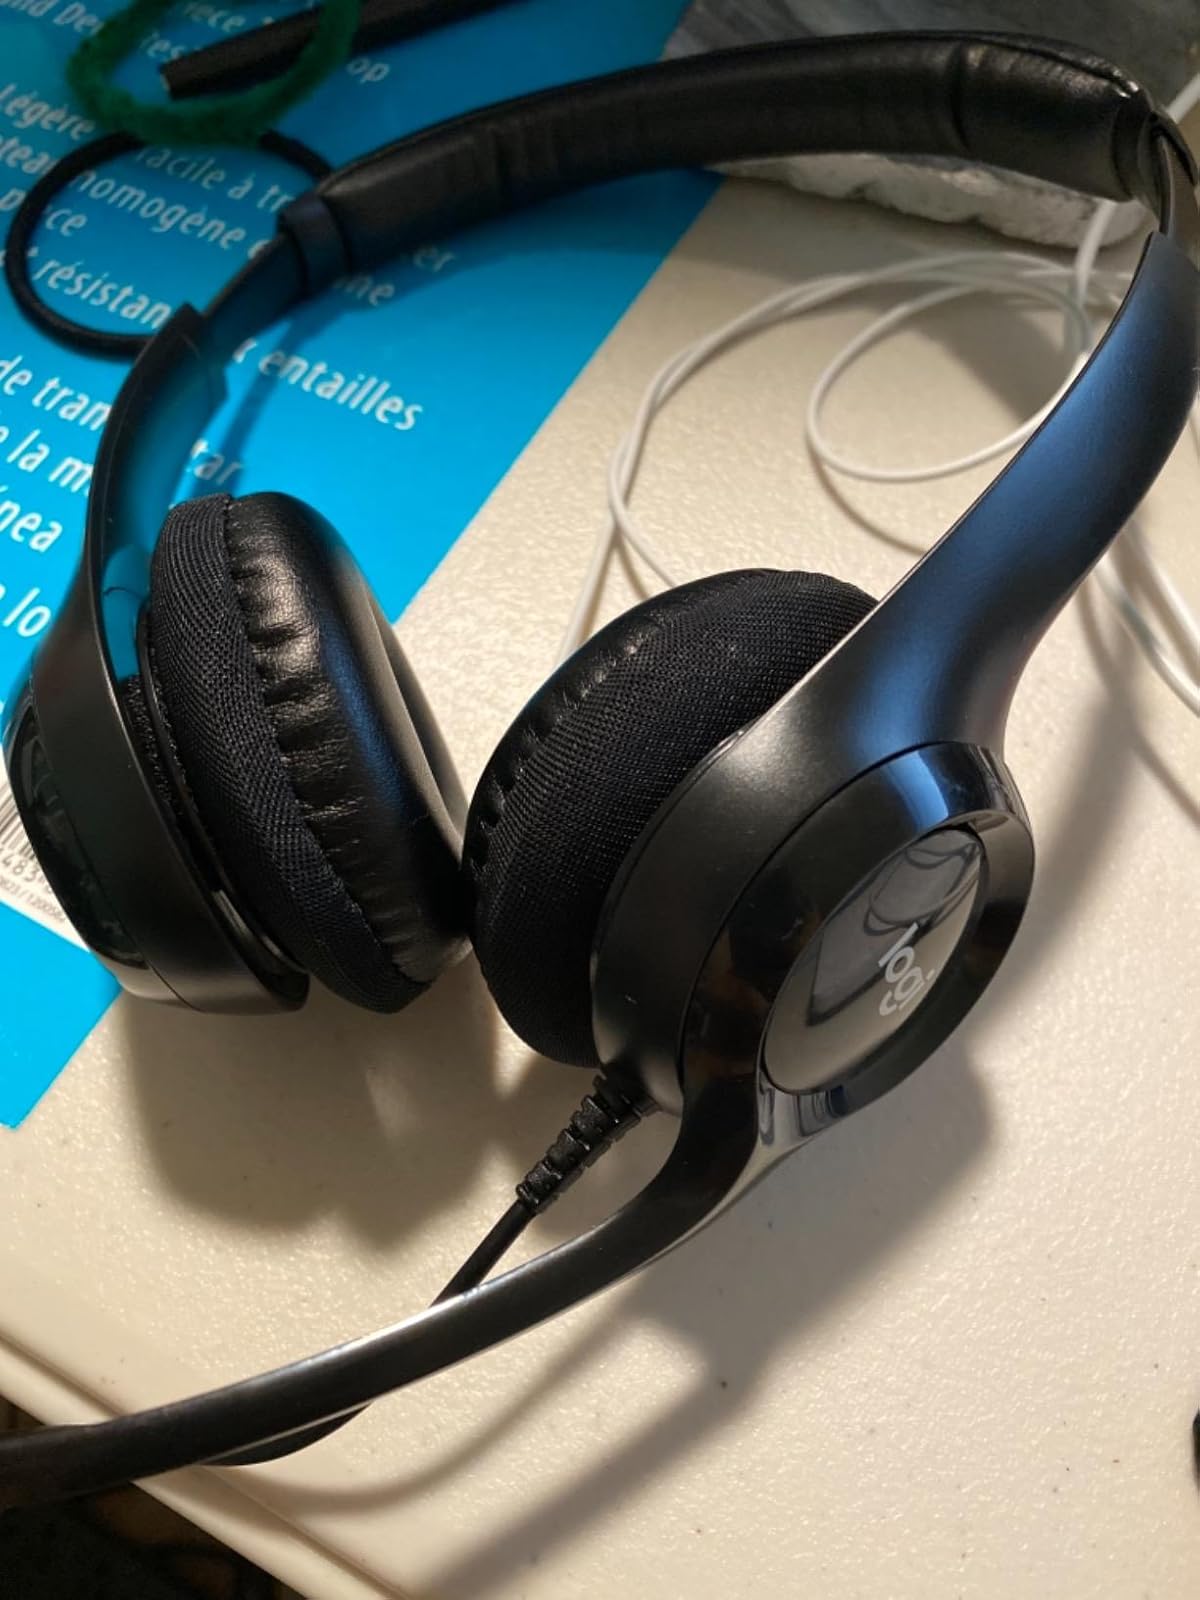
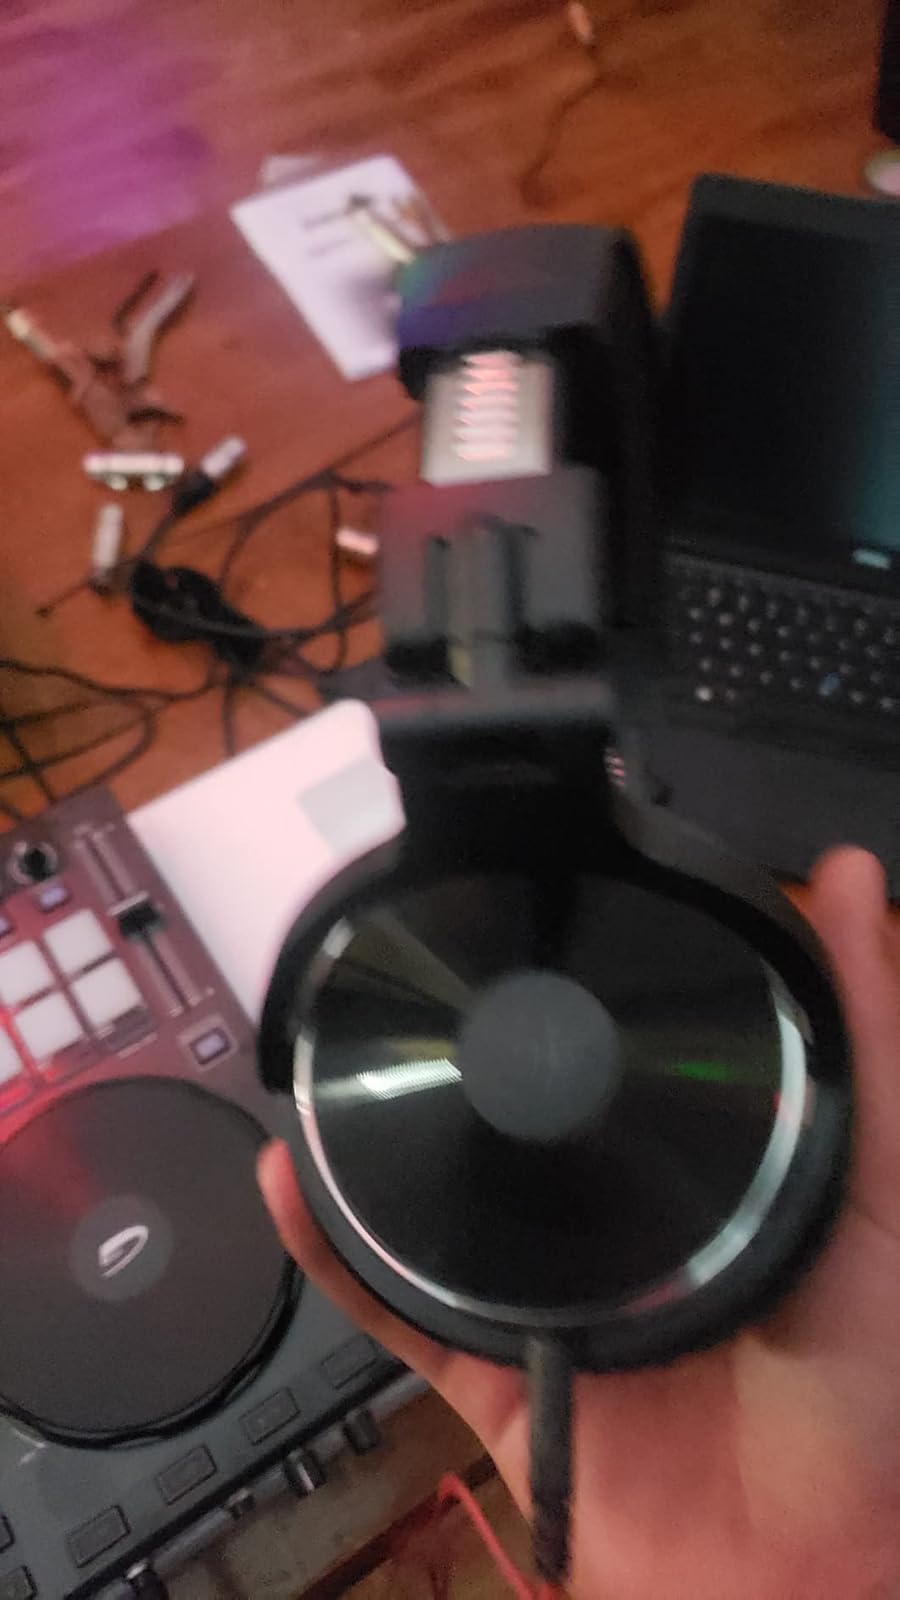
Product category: headphones
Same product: no